Vestby Station

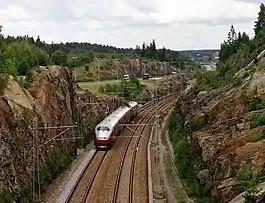
Class 73b train on the double-track section of the Østfold Line near Vestby

The station was opened in 1879 as a halt on the Smaalens Line, now known as the western branch of the Østfold Line. The station building was designed by the Norwegian architect Peter Andreas Blix in the same Swiss cottage style as the stations Ås and Såner. In the 1950s, the station was frequently used by weekend guests from Oslo that visited the nearby conurbation Hvitsten for having a bath. A few years after the section of the Østfold Line between Ski and Moss Station was upgraded to double tracks, Vestby Station received a major renovation. A regulation plan for the station area was published in May 2010, which involved increasing the number of car parking places.